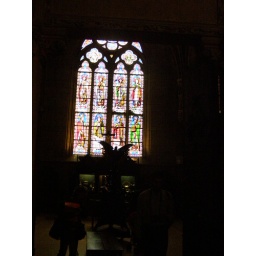
A stained glass window in the treasure of Notre Dame de Paris